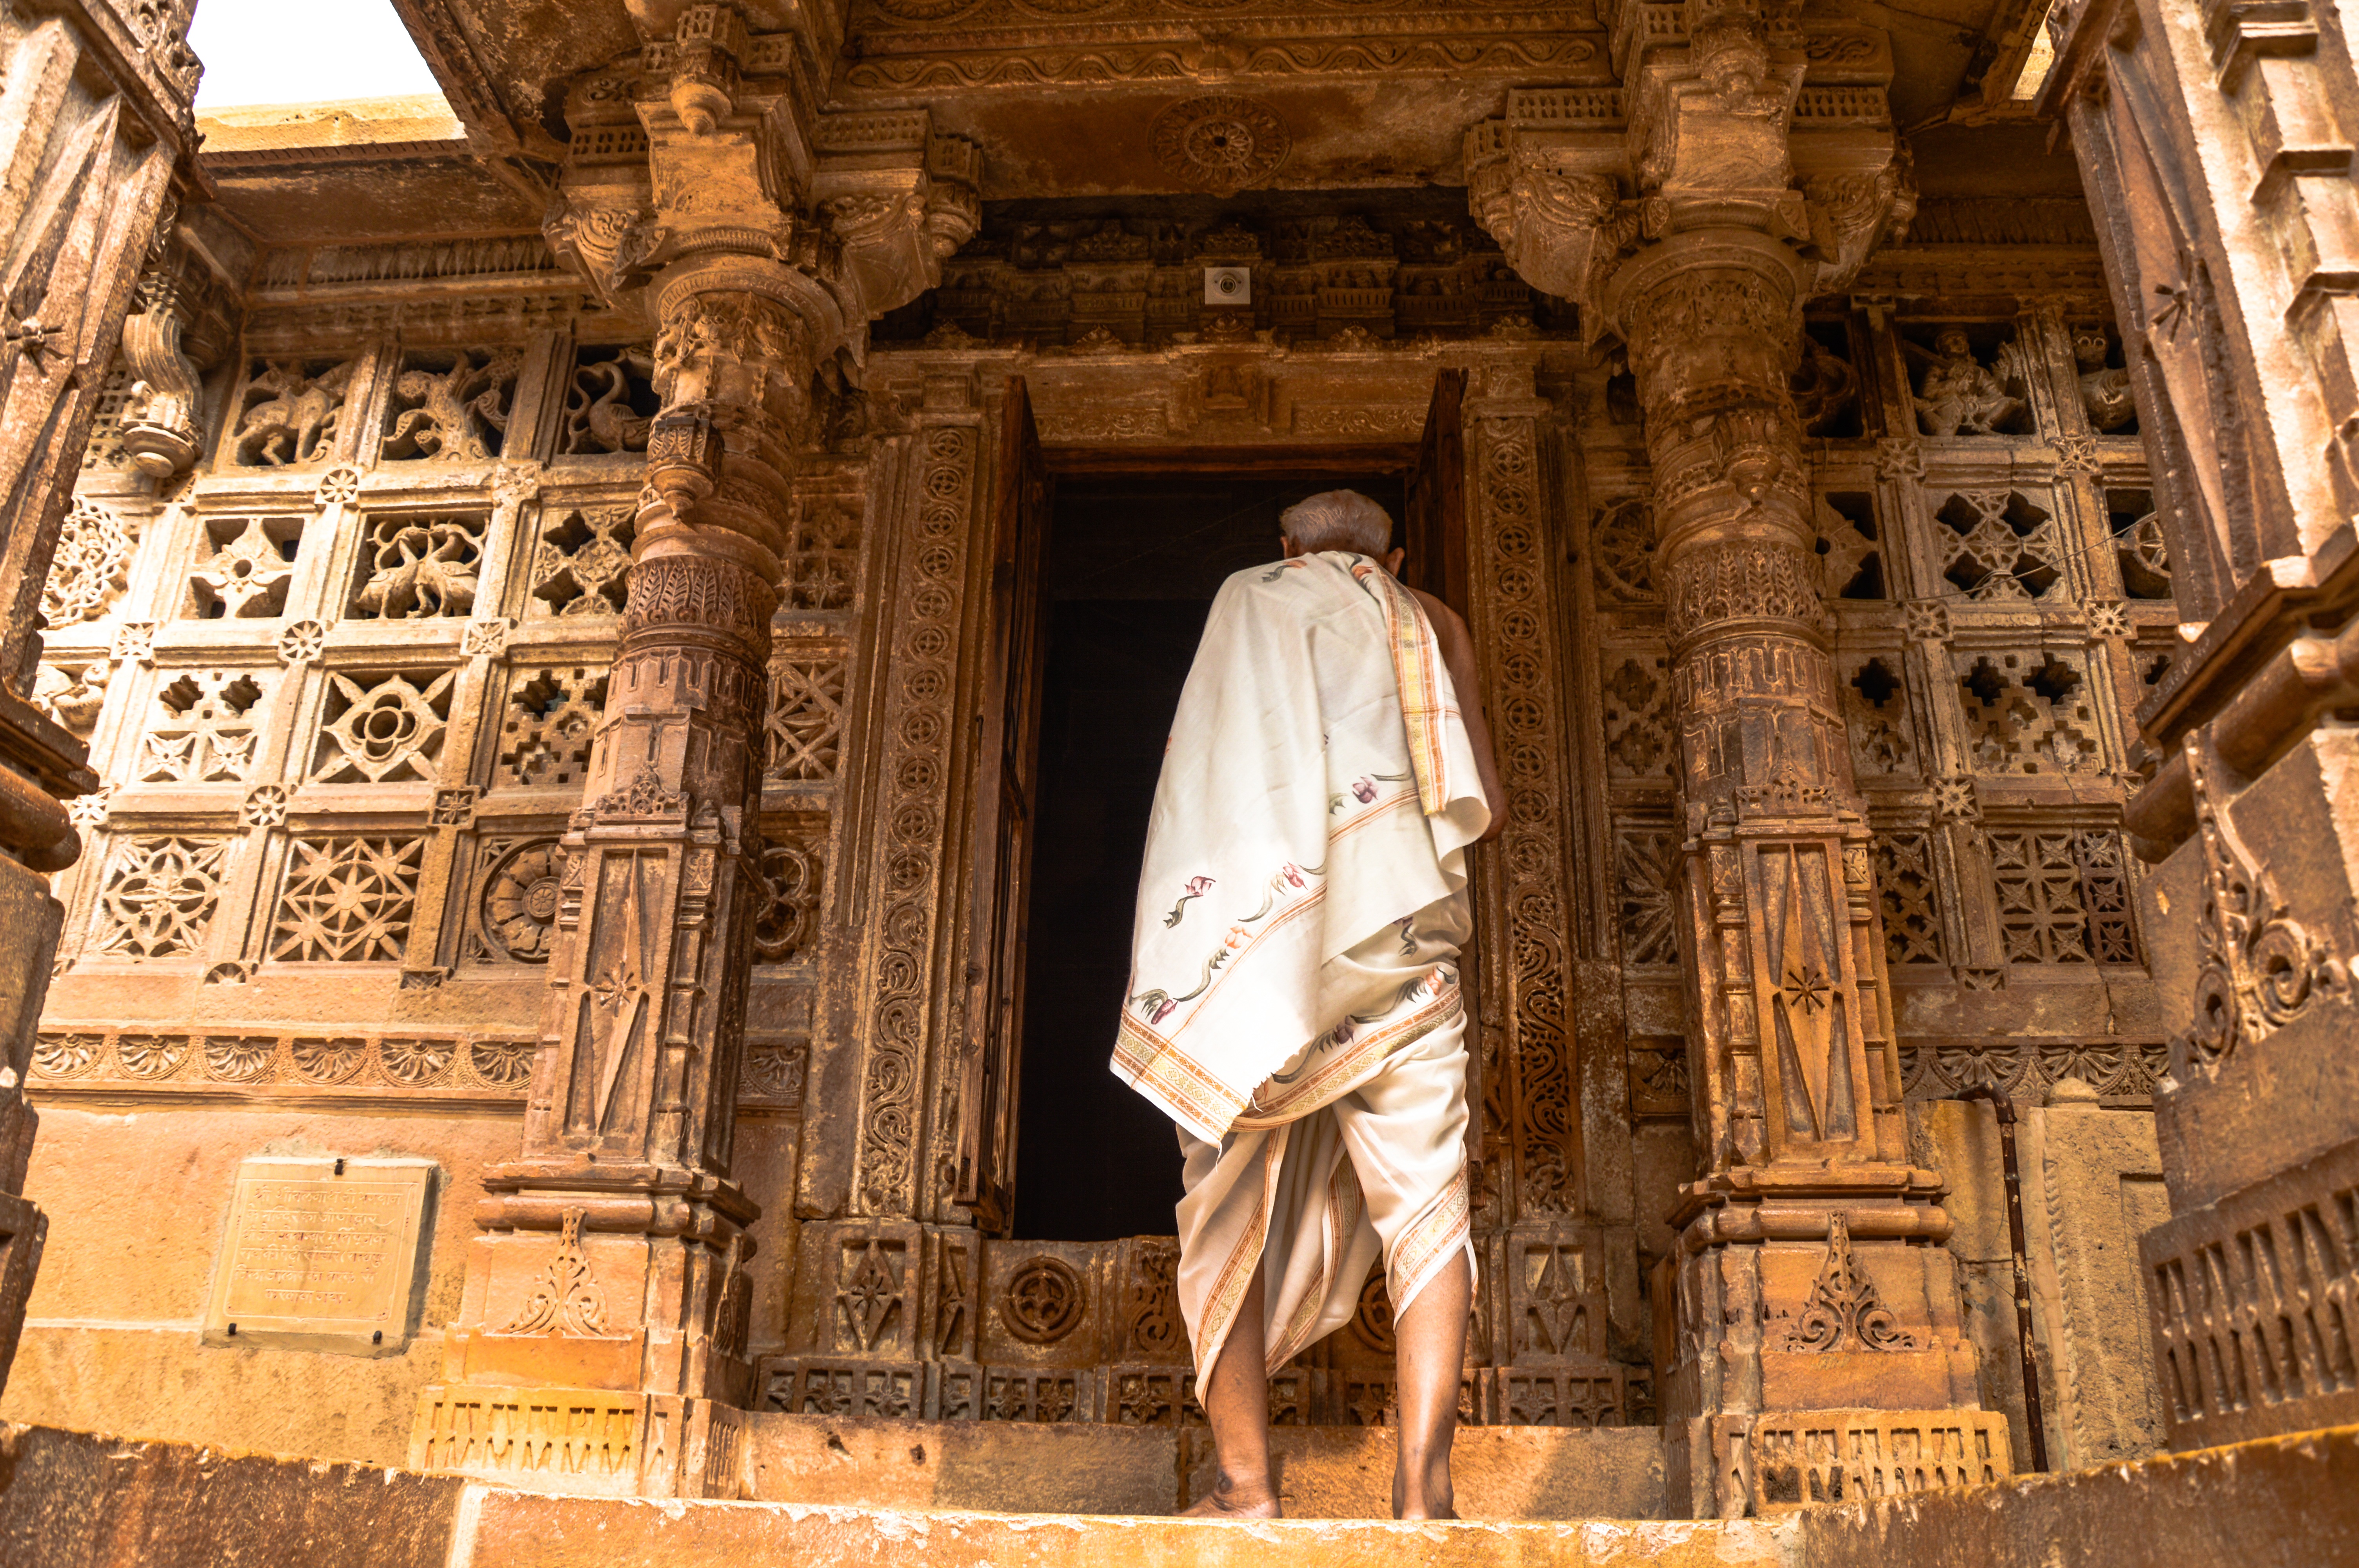
ancient history, temple, carving, art, basilica, place of worship, cathedral, ancient rome, hindu temple, statue, palace, middle ages, religion, monument, history, ancient roman architecture